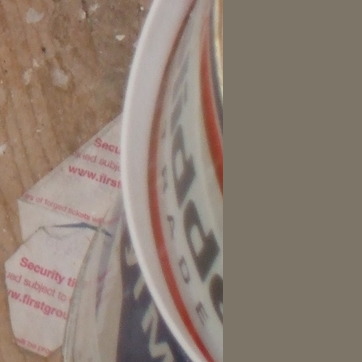
Material: plastic